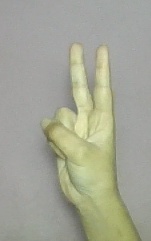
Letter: taa